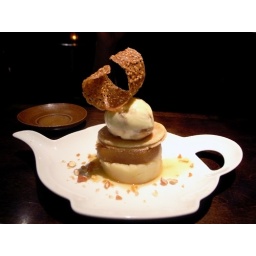
at cha-an...love how it's served on a plate in the shape of a tea pot